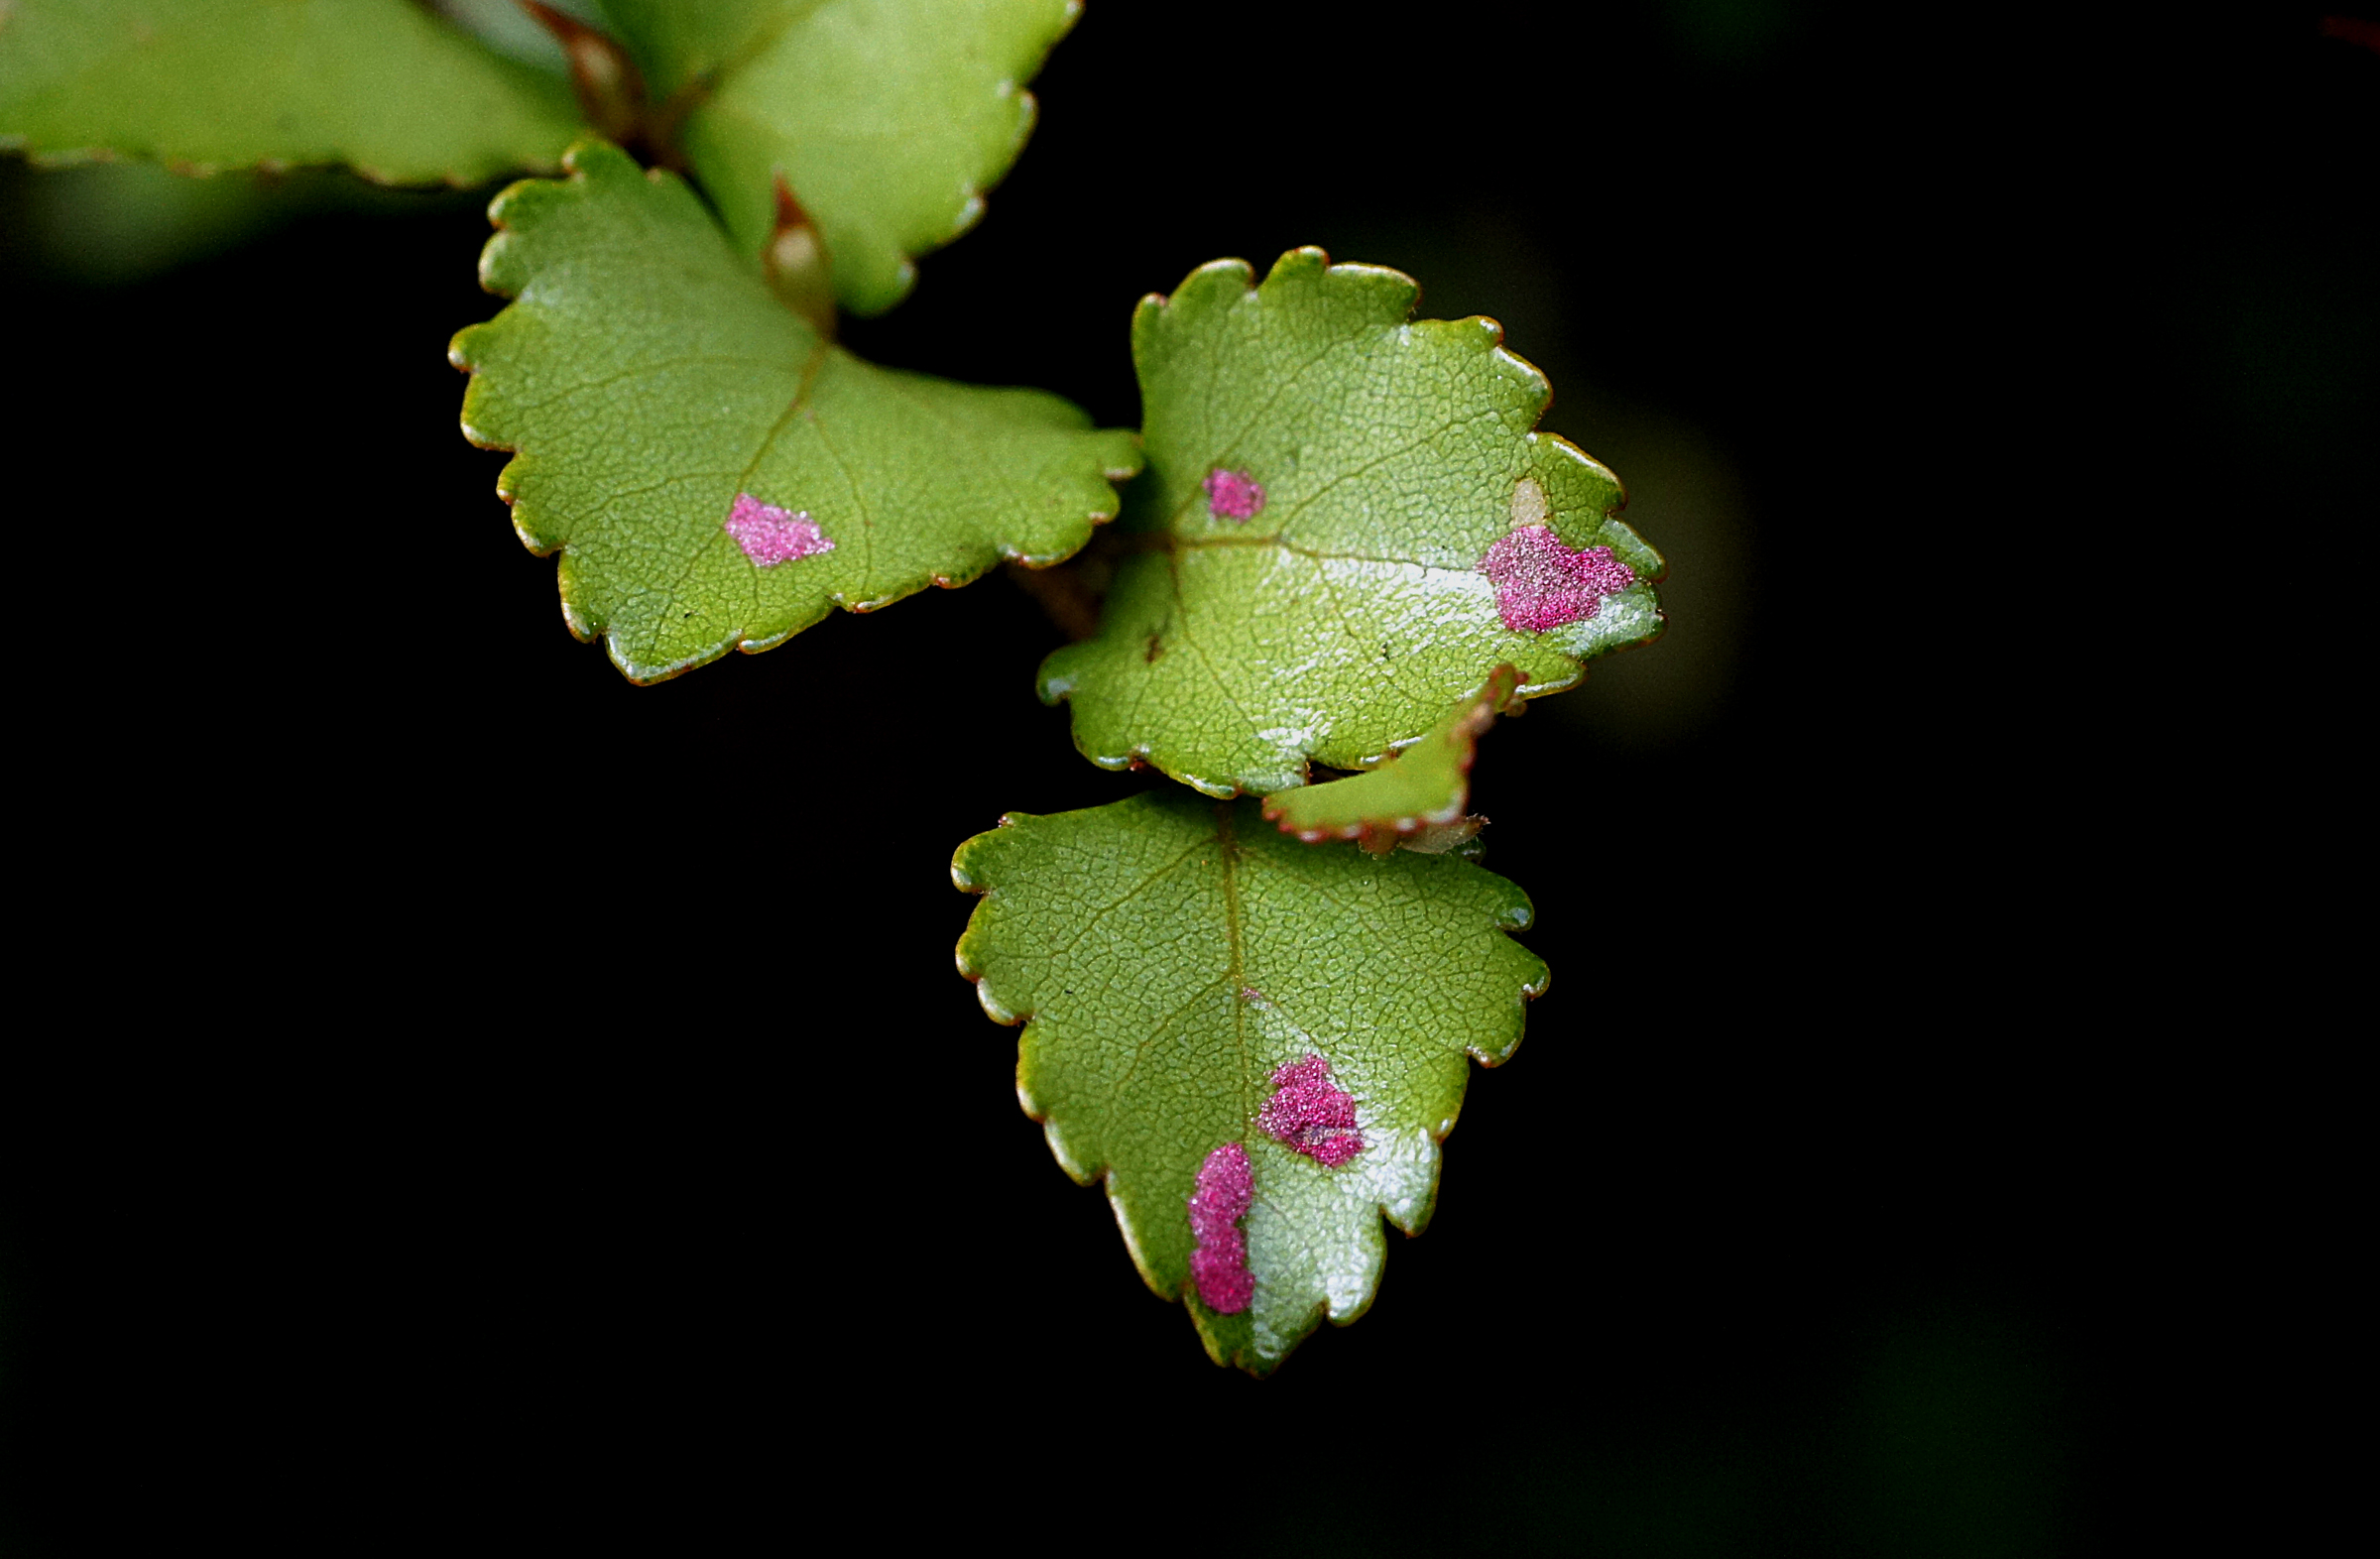
tree, branch, plant, photography, leaf, flower, petal, green, produce, flora, close up, trees, leaves, sonydslra580, tamron90mmmacro, natureitsbest, nothofagusfusca, beechleavesnz, macro photography, flowering plant, annual plant, plant stem, land plant